Ward Bond

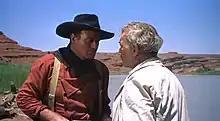
With John Wayne in "The Searchers" (1956)

On the American Film Institute's "100 Years... 100 Movies" list—both the original and the 10th-anniversary edition, Bond appears in the casts more often than any other actor, albeit always in a supporting role: "It Happened One Night" (1934), "Bringing Up Baby" (1938), "Gone with the Wind" (1939), "The Grapes of Wrath" (1940), "The Maltese Falcon" (1941), "It's a Wonderful Life" (1946), and "The Searchers" (1956).